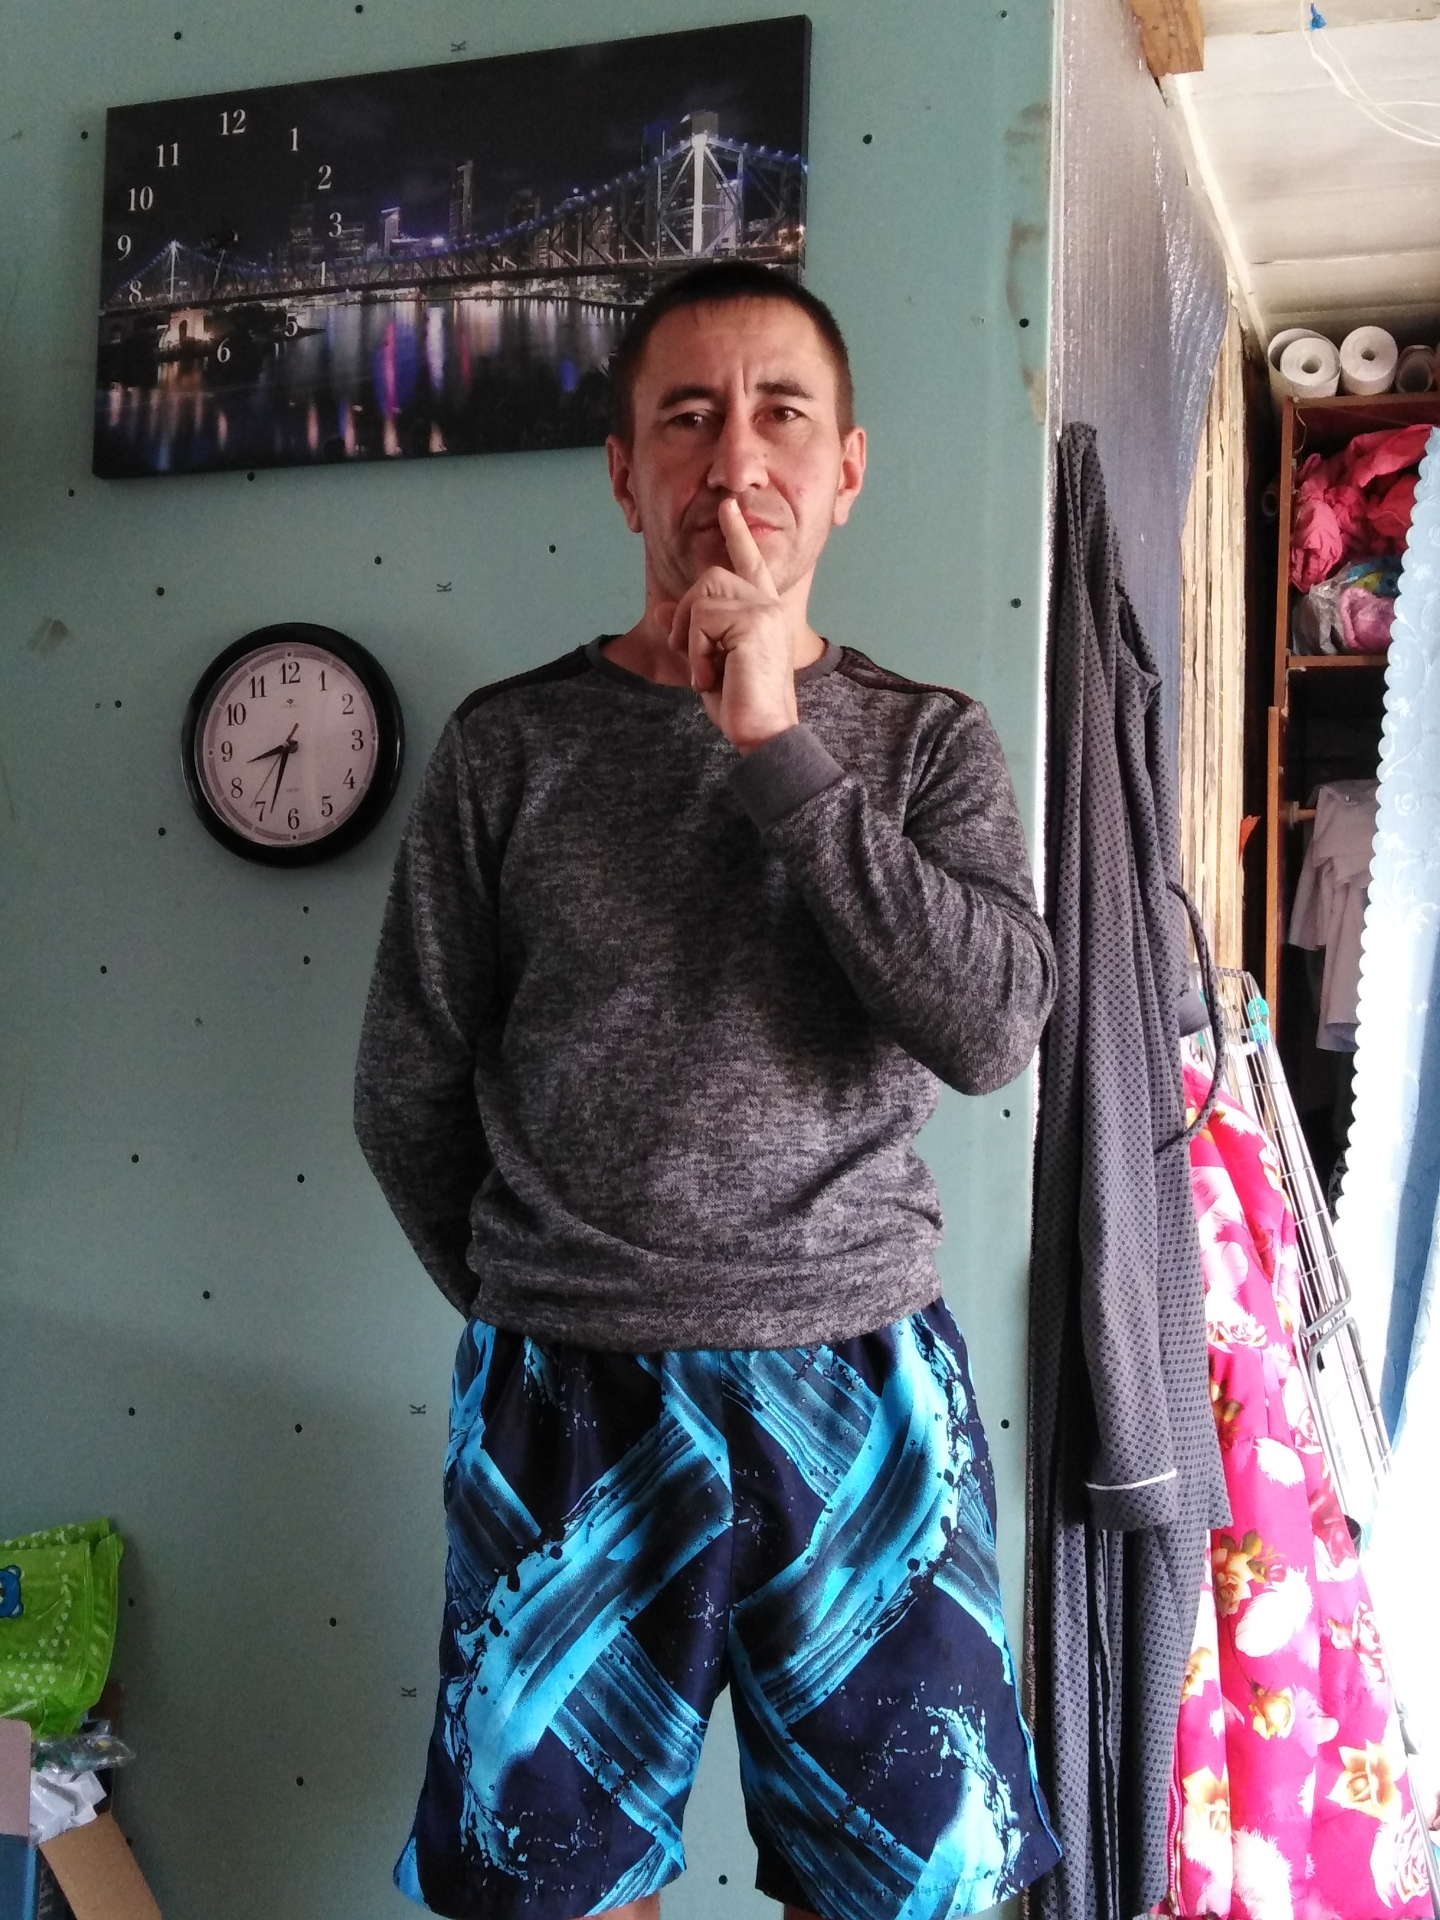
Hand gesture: mute